Halbwelt Kultur

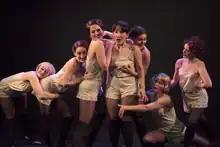
Jermyn Street Theatre

The show played to further critical acclaim at the Jermyn Street Theatre from November–December 2013.